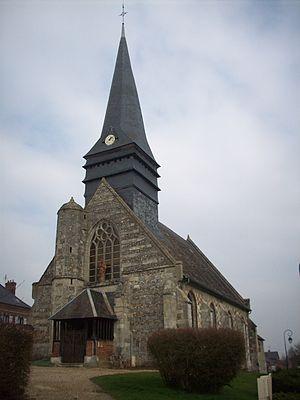
Eglise Saint-Lucien d'Hacqueville, du XIIe et XVIe siècle.
Hacqueville est une commune française située dans le département de l'Eure en région Normandie.